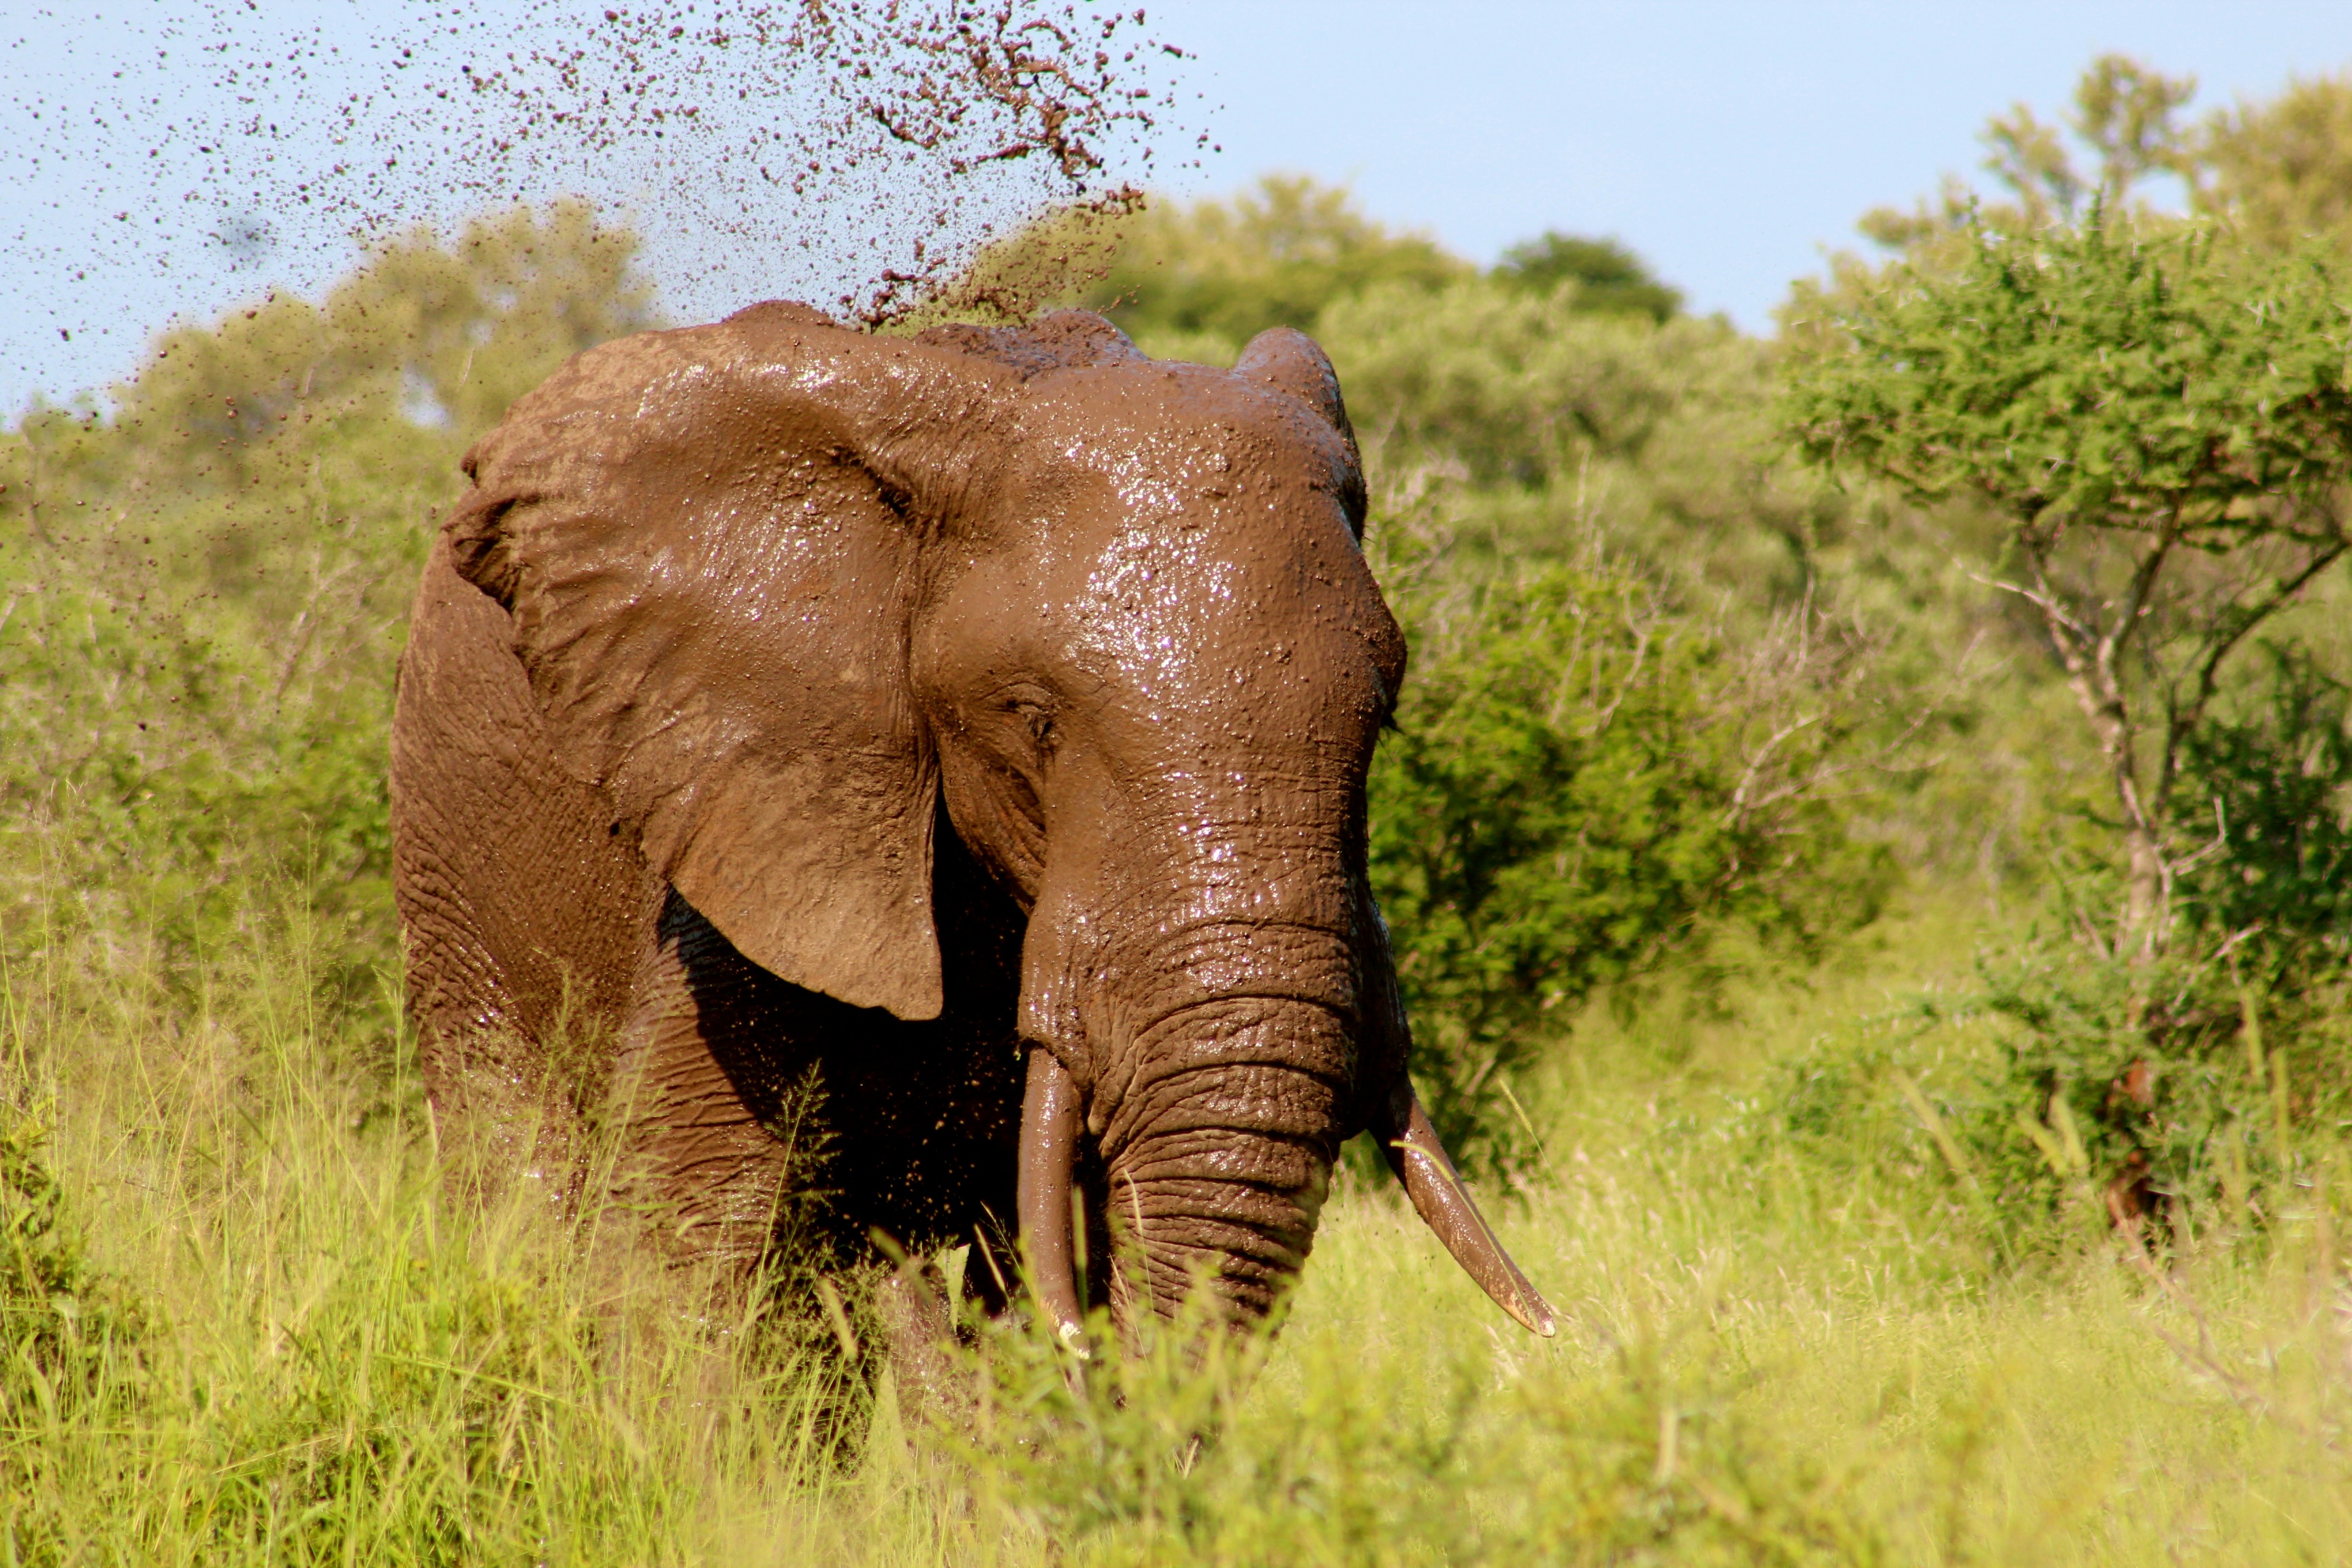
adventure, animal, wildlife, herd, mud, grazing, mammal, ear, fauna, savanna, elephant, tusk, grassland, safari, indian elephant, african elephant, elephants and mammoths